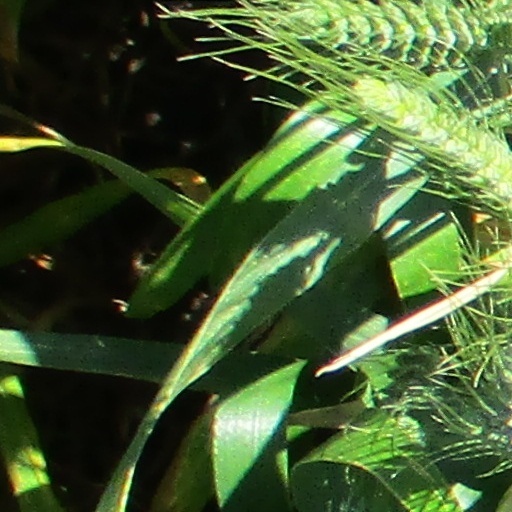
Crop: wheat